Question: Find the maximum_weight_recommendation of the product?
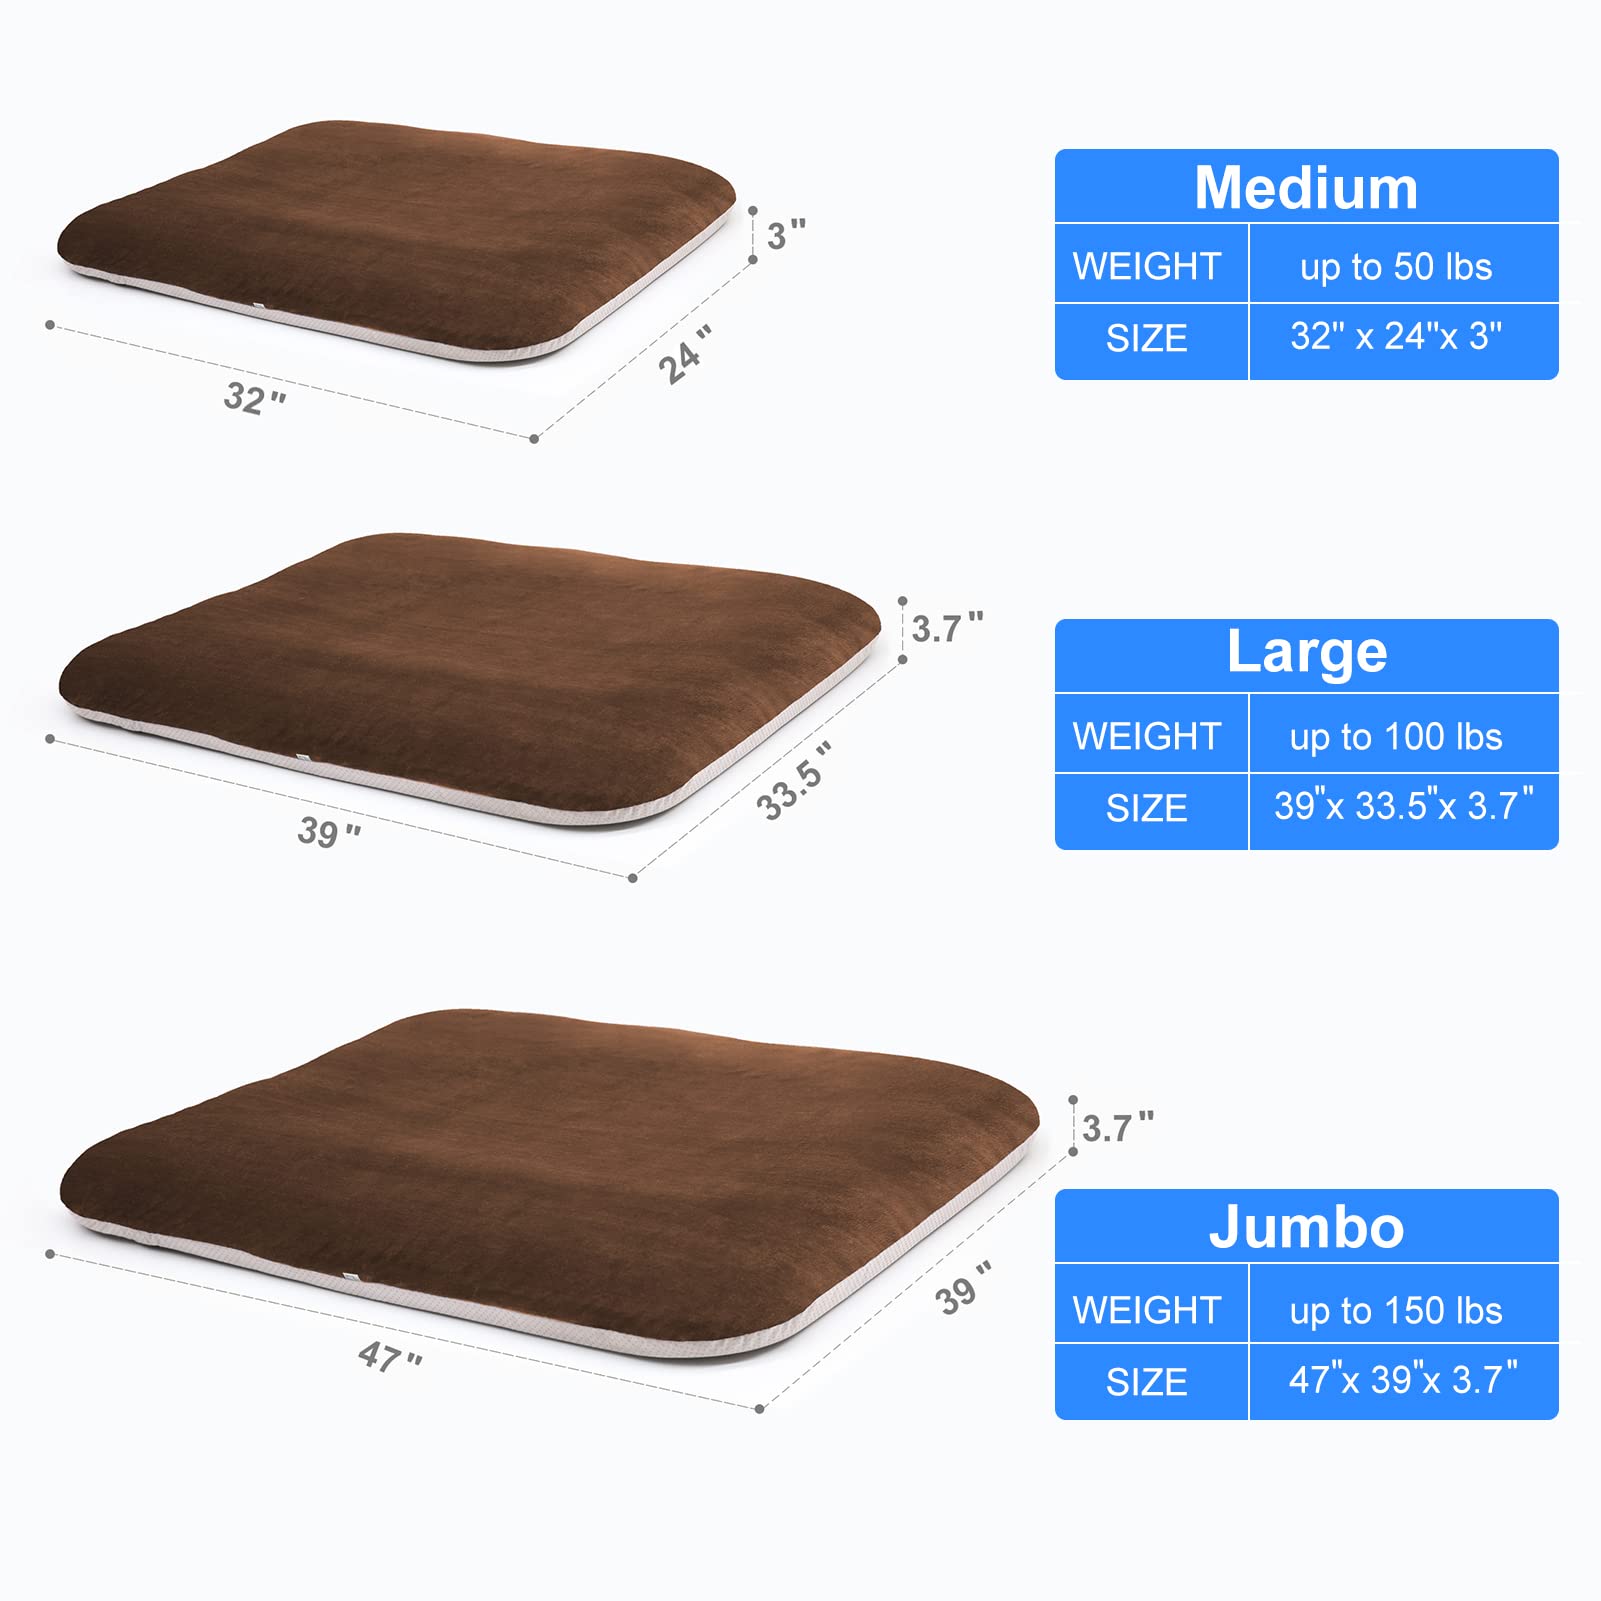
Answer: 150 pound